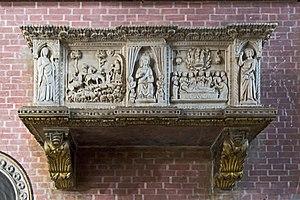
Giovanni Dolfin, né vers 1303 et mort le 12 juillet 1361, est le 57ᵉ doge de Venise élu en 1356.
La liste des doges de Venise débute avec Paolo Lucio Anafesto, le premier doge, élu en 697, et s'achève avec le 120ᵉ doge, Ludovico Manin, qui abdique en 1797. Les dates des premiers doges sont traditionnelles et difficilement vérifiables.
La basilique des Saints Jean et Paul est l'un des édifices médiévaux religieux les plus imposants de Venise. Il fait figure de Panthéon de la Sérénissime en raison du grand nombre de doges et d’autres personnages importants qui y furent enterrés à partir du XIIIᵉ siècle. L’église est située sur le campo du même nom dans le sestiere de Castello.